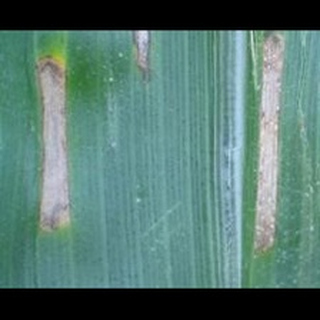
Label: corn_gray_leaf_spot